Civitas (movement)

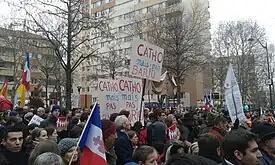
Civitas at the 13 January demonstration at the Place Pinel

Civitas' actions against the Romeo Castellucci play was deprecated by diverse groups including the Mayor of Paris and senior Catholic dignitaries.